Val Caniparoli

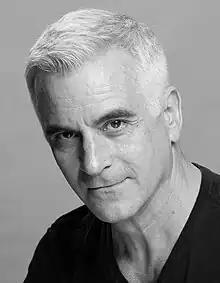
Val Caniparoli

Val Caniparoli is an American ballet dancer and international choreographer. His work includes more than 100 productions for ballet, opera, and theater for over 50 companies, and his career as a choreographer progressed globally even as he continued his professional dance career with the San Francisco Ballet.